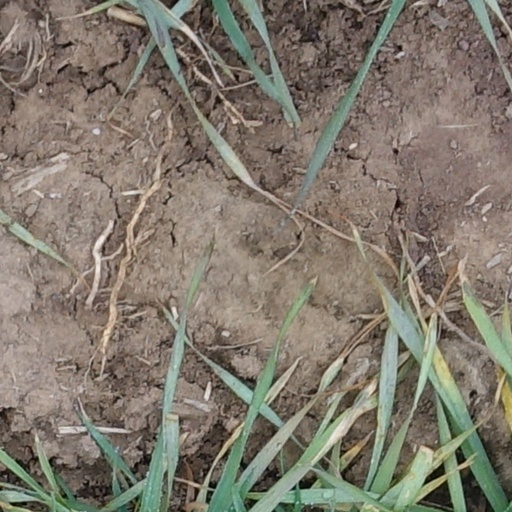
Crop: wheat